Georgina Schuyler

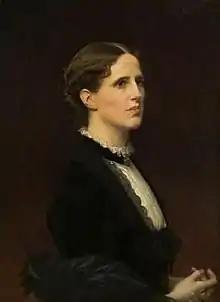
Oil on canvas painting

Georgina Schuyler (1841 – December 25, 1923) was an American composer and article writer and great granddaughter of founding father Alexander Hamilton. She was a member of multiple societies. From 1901 to 1903, Schuyler led the campaign to have Emma Lazarus's poem "The New Colossus" placed in the pedestal of the Statue of Liberty. The plaque was placed inside the statue's pedestal in 1903.